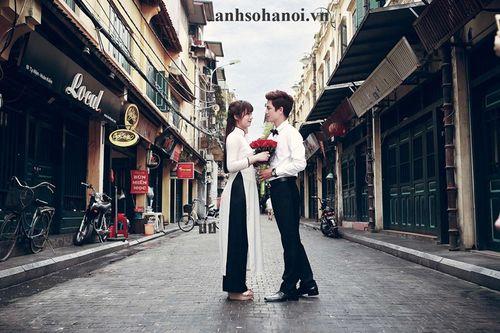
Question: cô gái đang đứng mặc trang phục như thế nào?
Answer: áo dài trắng và quần đen